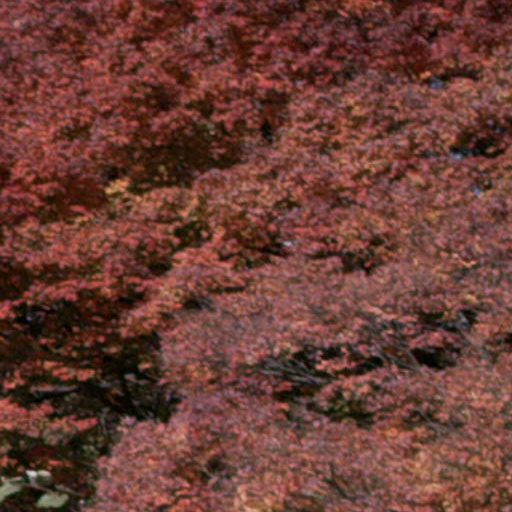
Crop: cassava